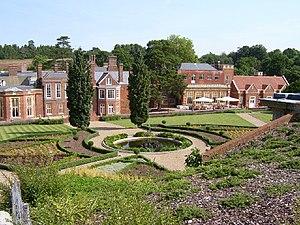
Sir Frederick Evelyn, 3ᵉ baronnet était un aristocrate britannique.
Sir John Evelyn, 1ᵉʳ baronnet de Wotton, dans le Surrey, était un politicien britannique qui siégea à la Chambre des communes de 1708 à 1710. Son grand-père, John Evelyn, influença son attitude indépendante et stimulé son dévouement à la littérature. Il a été ministre des Postes de 1708 à 1715.